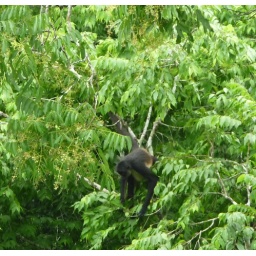
Spider monkey spotted in the trees while climbing down the ladder on Temple V.